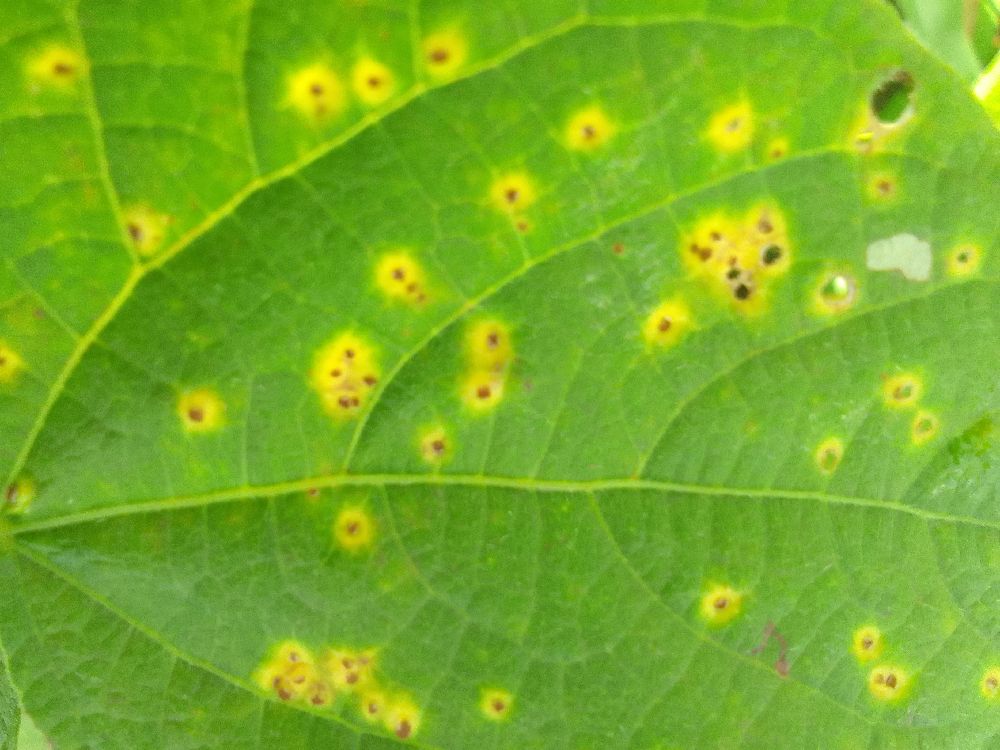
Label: rust